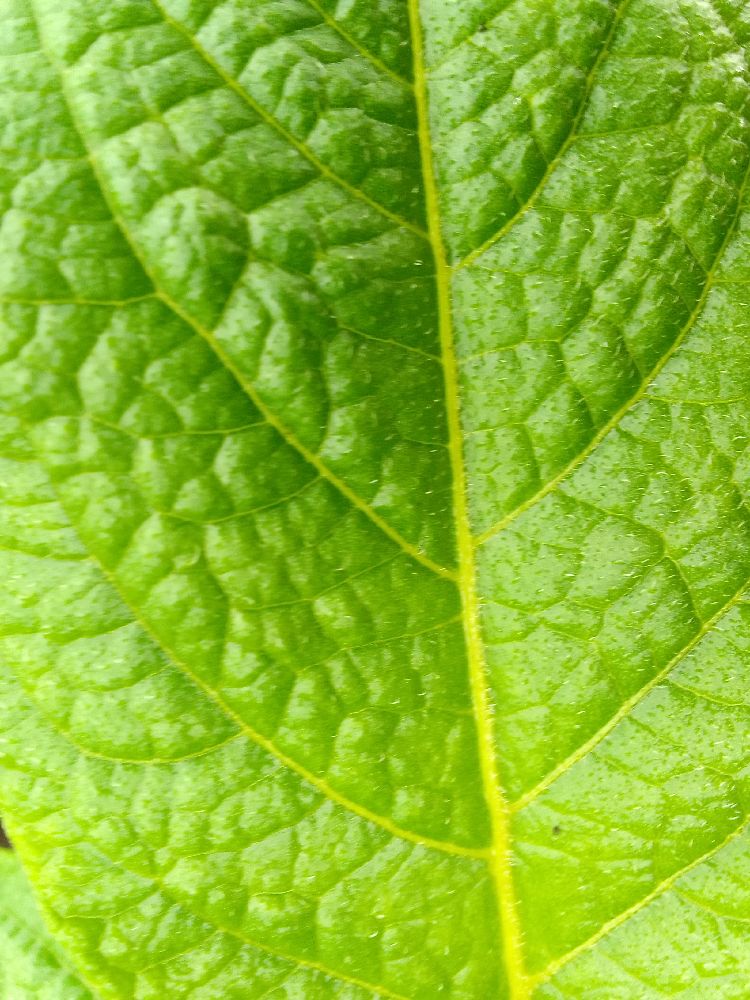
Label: Healthy